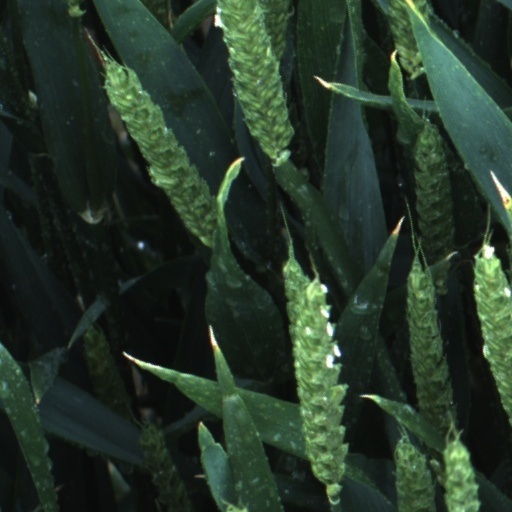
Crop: wheat